Republic of Siena

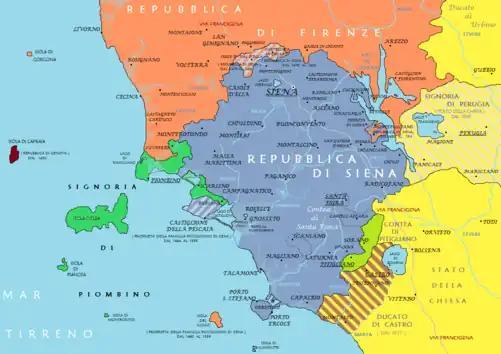
Map of the Republic of Siena (bluish-gray)

Siena possessed most of the modern day provinces of Grosseto and Siena in the region of Tuscany in central Italy, including a coastline on the Tyrrhenian Sea. A notable exception is the hill town of Montepulciano southeast of Siena, which was claimed by the neighbouring Florence, and was a constant source of hostility between the two city-states. In the mid-16th century the Republic's territory had an area of approximately and a population of 80,000, including some 15,000 living in the town of Siena.